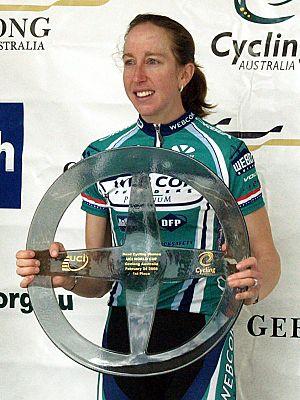
Katheryn Mattis, née Katheryn Curi est une cycliste américaine, née le 29 mai 1974 à Goshen. Elle est devenue professionnelle en 2004.